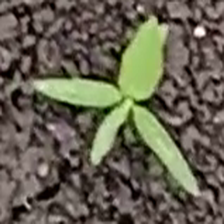
Weed species: Moti_dudhi(Euphorbia_geneculata_L)